Livold

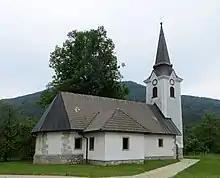
All Saints Church

The local church in the northwestern part of the village is dedicated to All Saints and belongs to the Parish of Kočevje. It is a late Gothic church from the early 16th century that was adapted in the 19th century. The main altar is neo-Gothic. The side one was built later and features a Baroque-style pietà. The chancel has been whitewashed multiple times, but traces of fresco work are still visible. The two bells in the bell tower date from the interwar period. The larger one, dedicated to the Virgin Mary, was cast in Jesenice in 1923, and the smaller one, dedicated to Saint Peter, in Ljubljana in 1928.